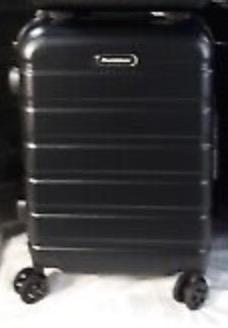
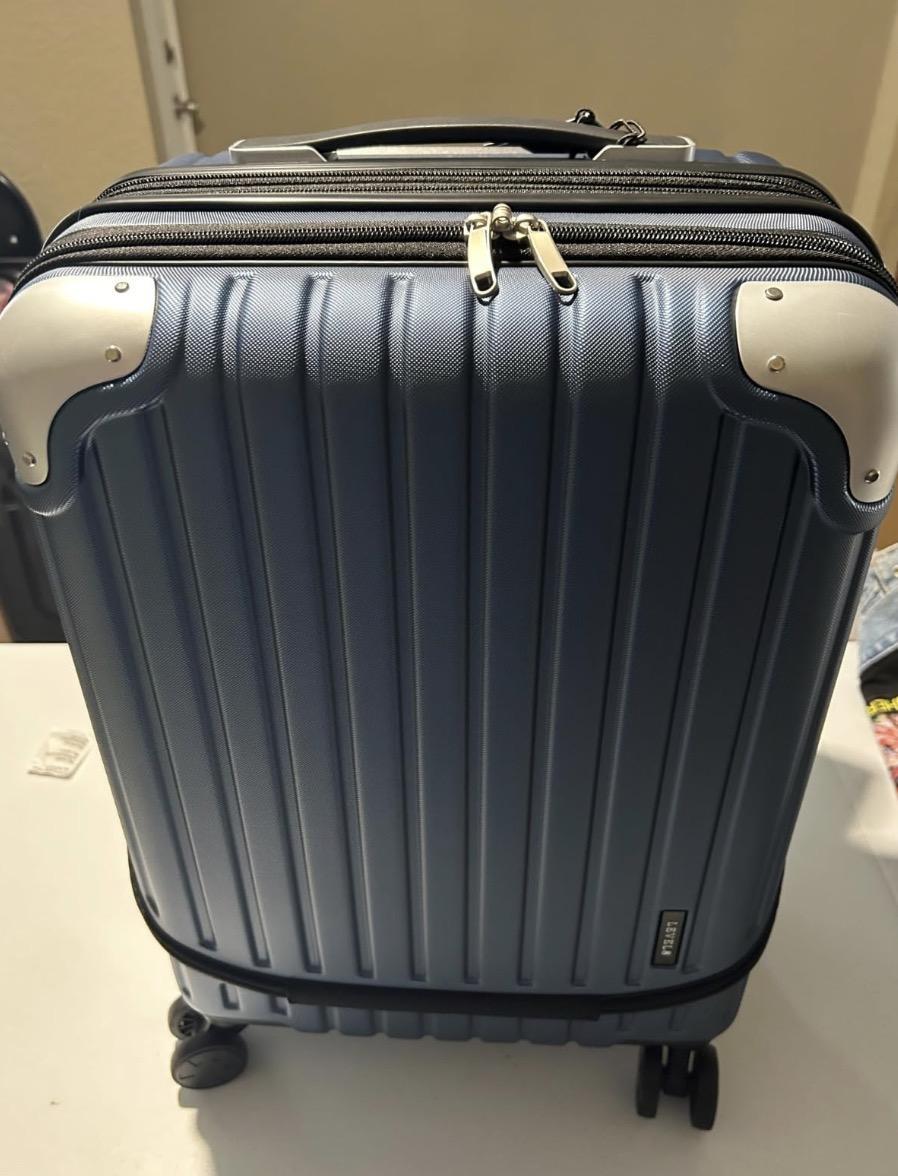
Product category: items_tea
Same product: no